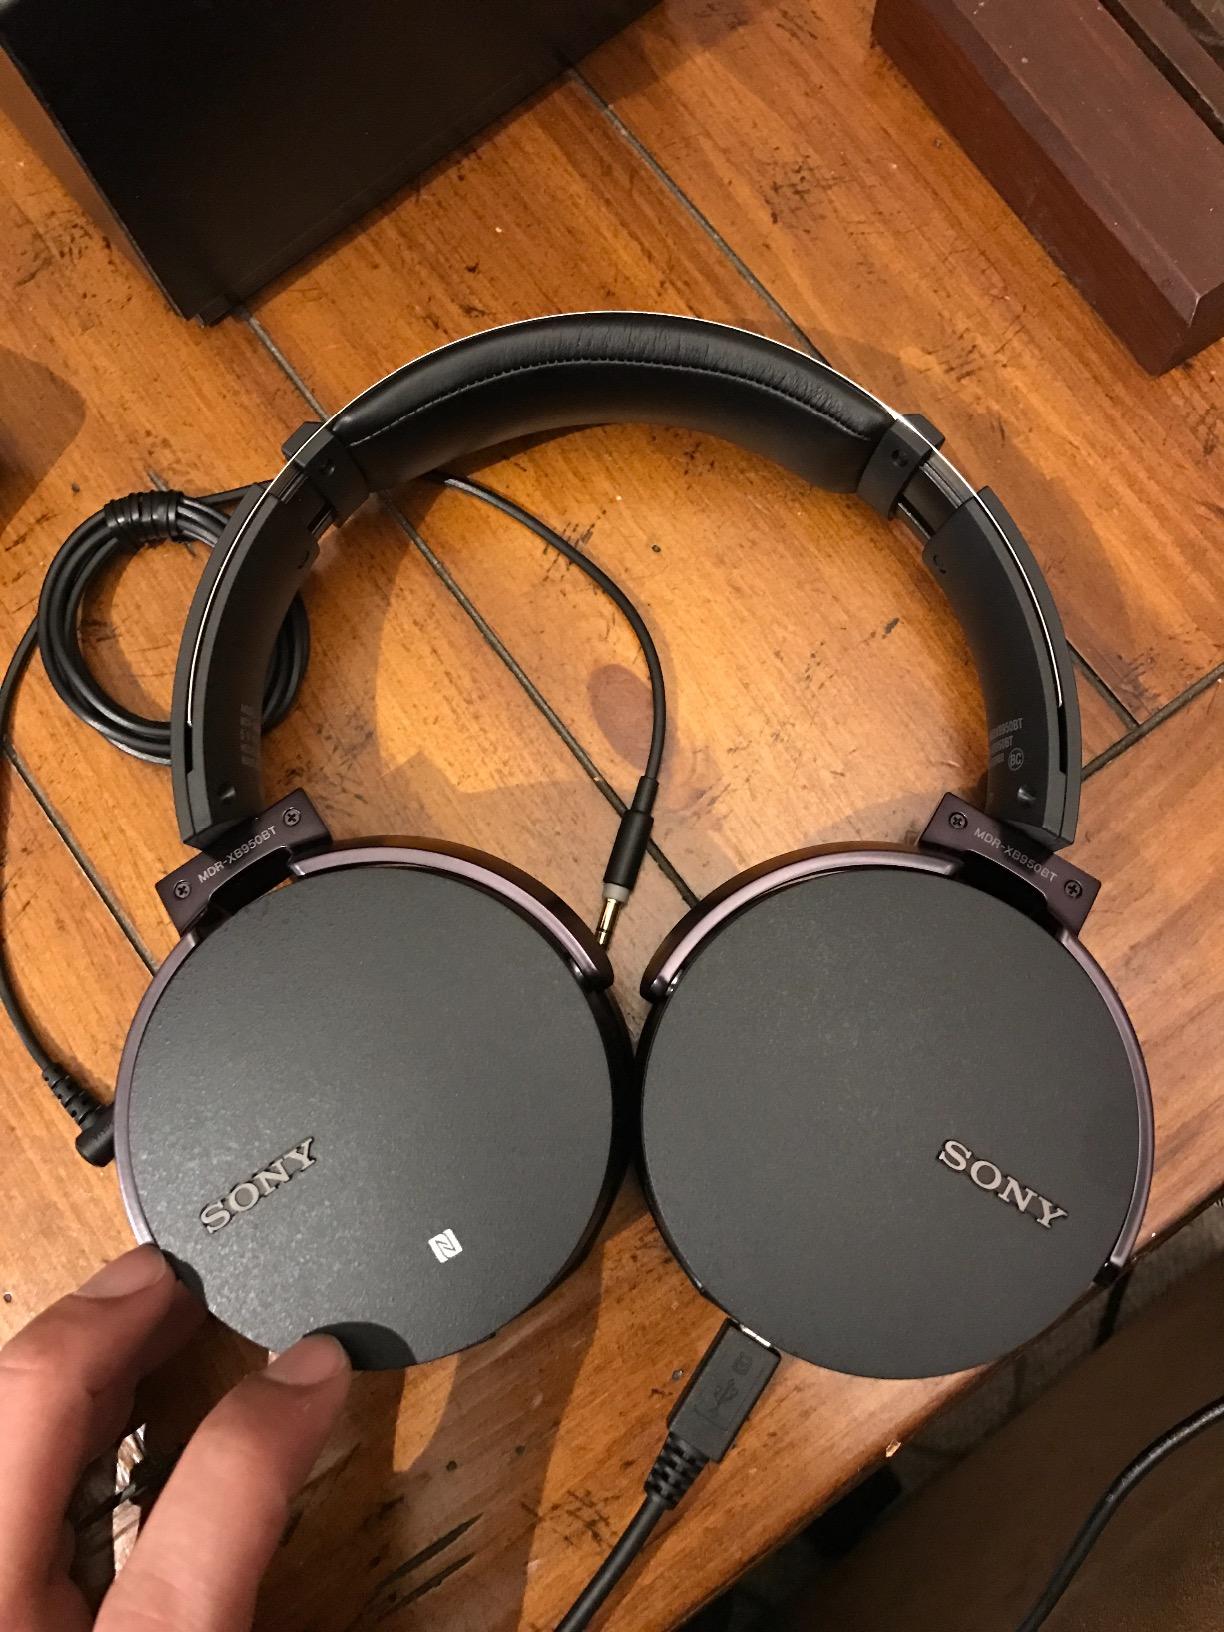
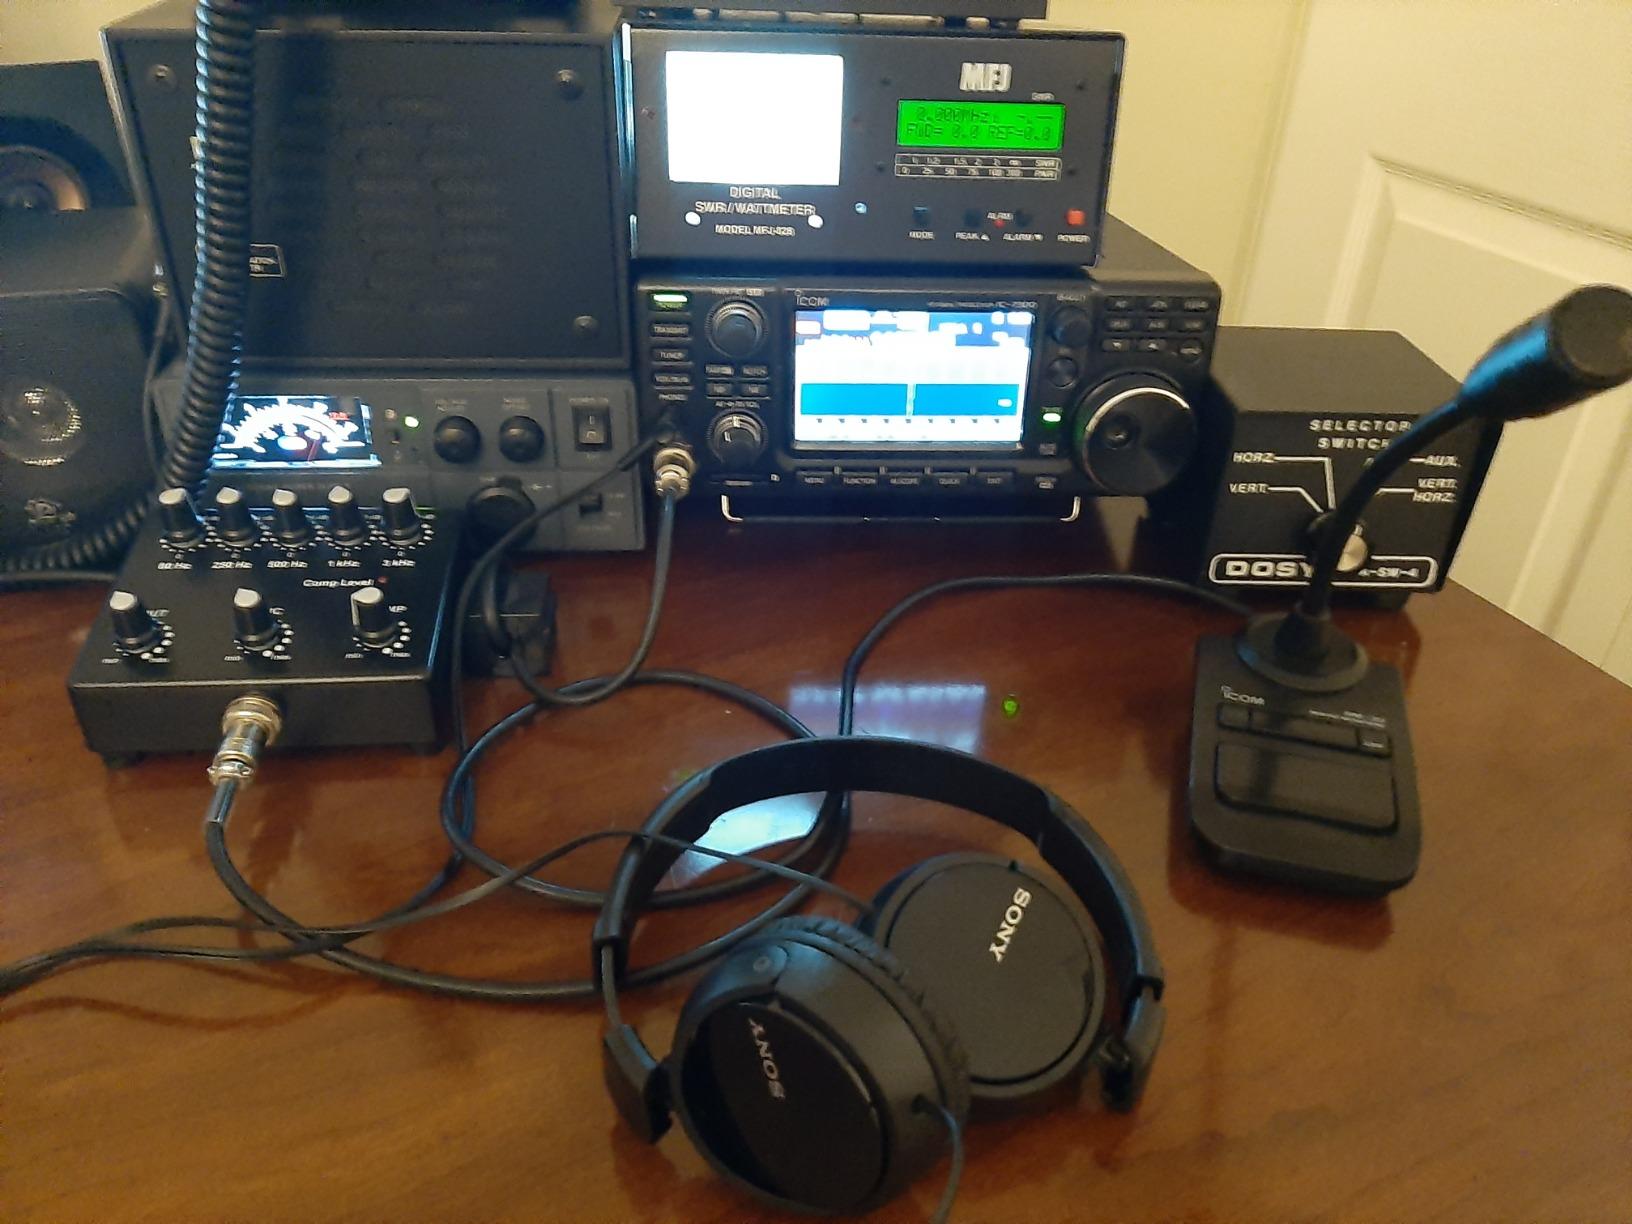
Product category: headphones
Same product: no